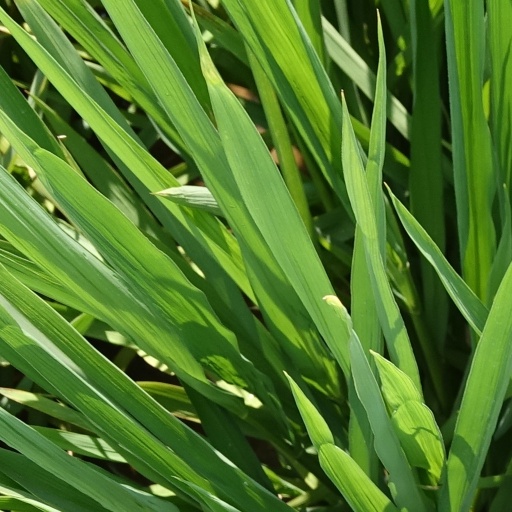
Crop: rice